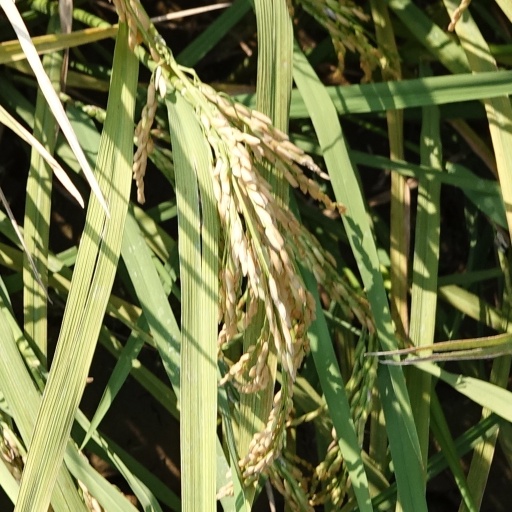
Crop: rice